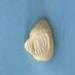
Maize quality: Bad